Tetsuo: The Iron Man

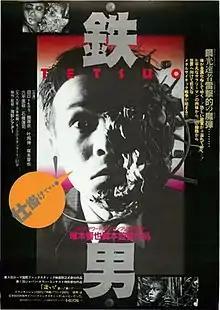
Theatrical release poster

is a 1989 Japanese science fiction horror film directed, written, produced, and edited by Shinya Tsukamoto. The film centers on an unnamed Japanese salaryman who wakes up to find pieces of metal sprouting from various parts of his body and becomes haunted by visions of metal-oriented sexual fantasies. As the man steadily becomes a hybrid of man and machine, he develops a connection with a victim from a hit-and-run accident, who is undergoing a similar transformation.